177th Rifle Division

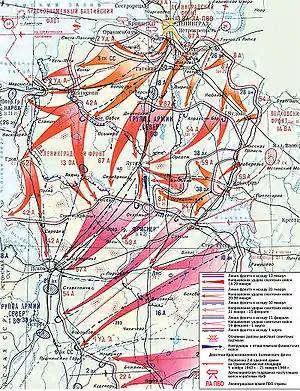
Leningrad-Novgorod Offensive. Note positions of 54th Army.

The offensive on first two of the attack axes, from Leningrad itself and from the Oranienbaum bridgehead, began on January 14. 54th Army launched the third prong on the 16th:Although the attack had only advanced 5km by January 20, it was preventing German XXXVIII Army Corps from transferring forces to even harder-pressed sectors. In response to increased German resistance the 119th Rifle Corps was assigned to 54th Army, which resumed its advance overnight on January 25/26, captured Tosno and Ushaki, and reached the rail line southeast of Lyuban. The next day the commander of German 18th Army ordered his 121st Infantry Division, along with the Spanish Legion, to abandon the town, which was enveloped on three sides, and fall back to Luga. Fearing full encirclement after the loss of Lyuban and Chudovo the XXVIII Corps accelerated toward Luga, with 54th Army in pursuit. On January 28 the division received a battle honor:At the beginning of February the division was under direct command of Volkhov Front, but by a month later it had joined 124th Rifle Corps of 2nd Shock Army, which was facing the German positions at Narva.